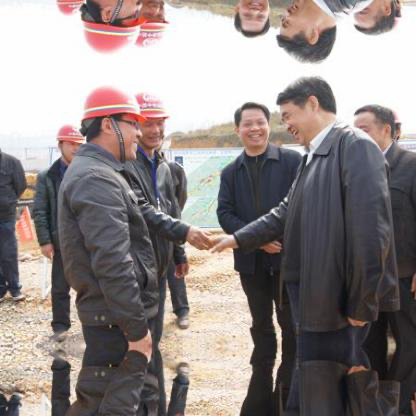
Objects in the image:
label: helmet
label: helmet
label: helmet
label: head
label: head
label: head
label: helmet
label: helmet
label: helmet
label: head
label: head
label: head